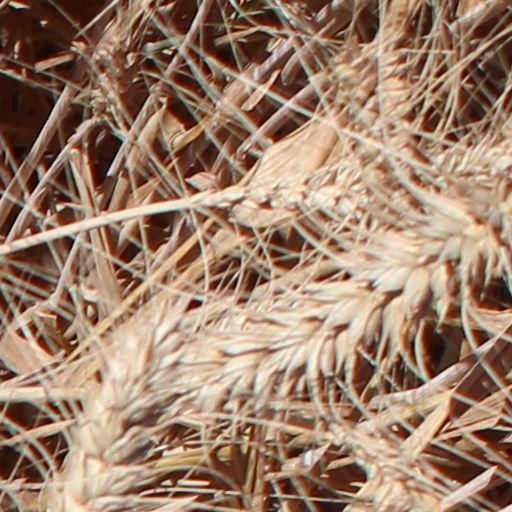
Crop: wheat